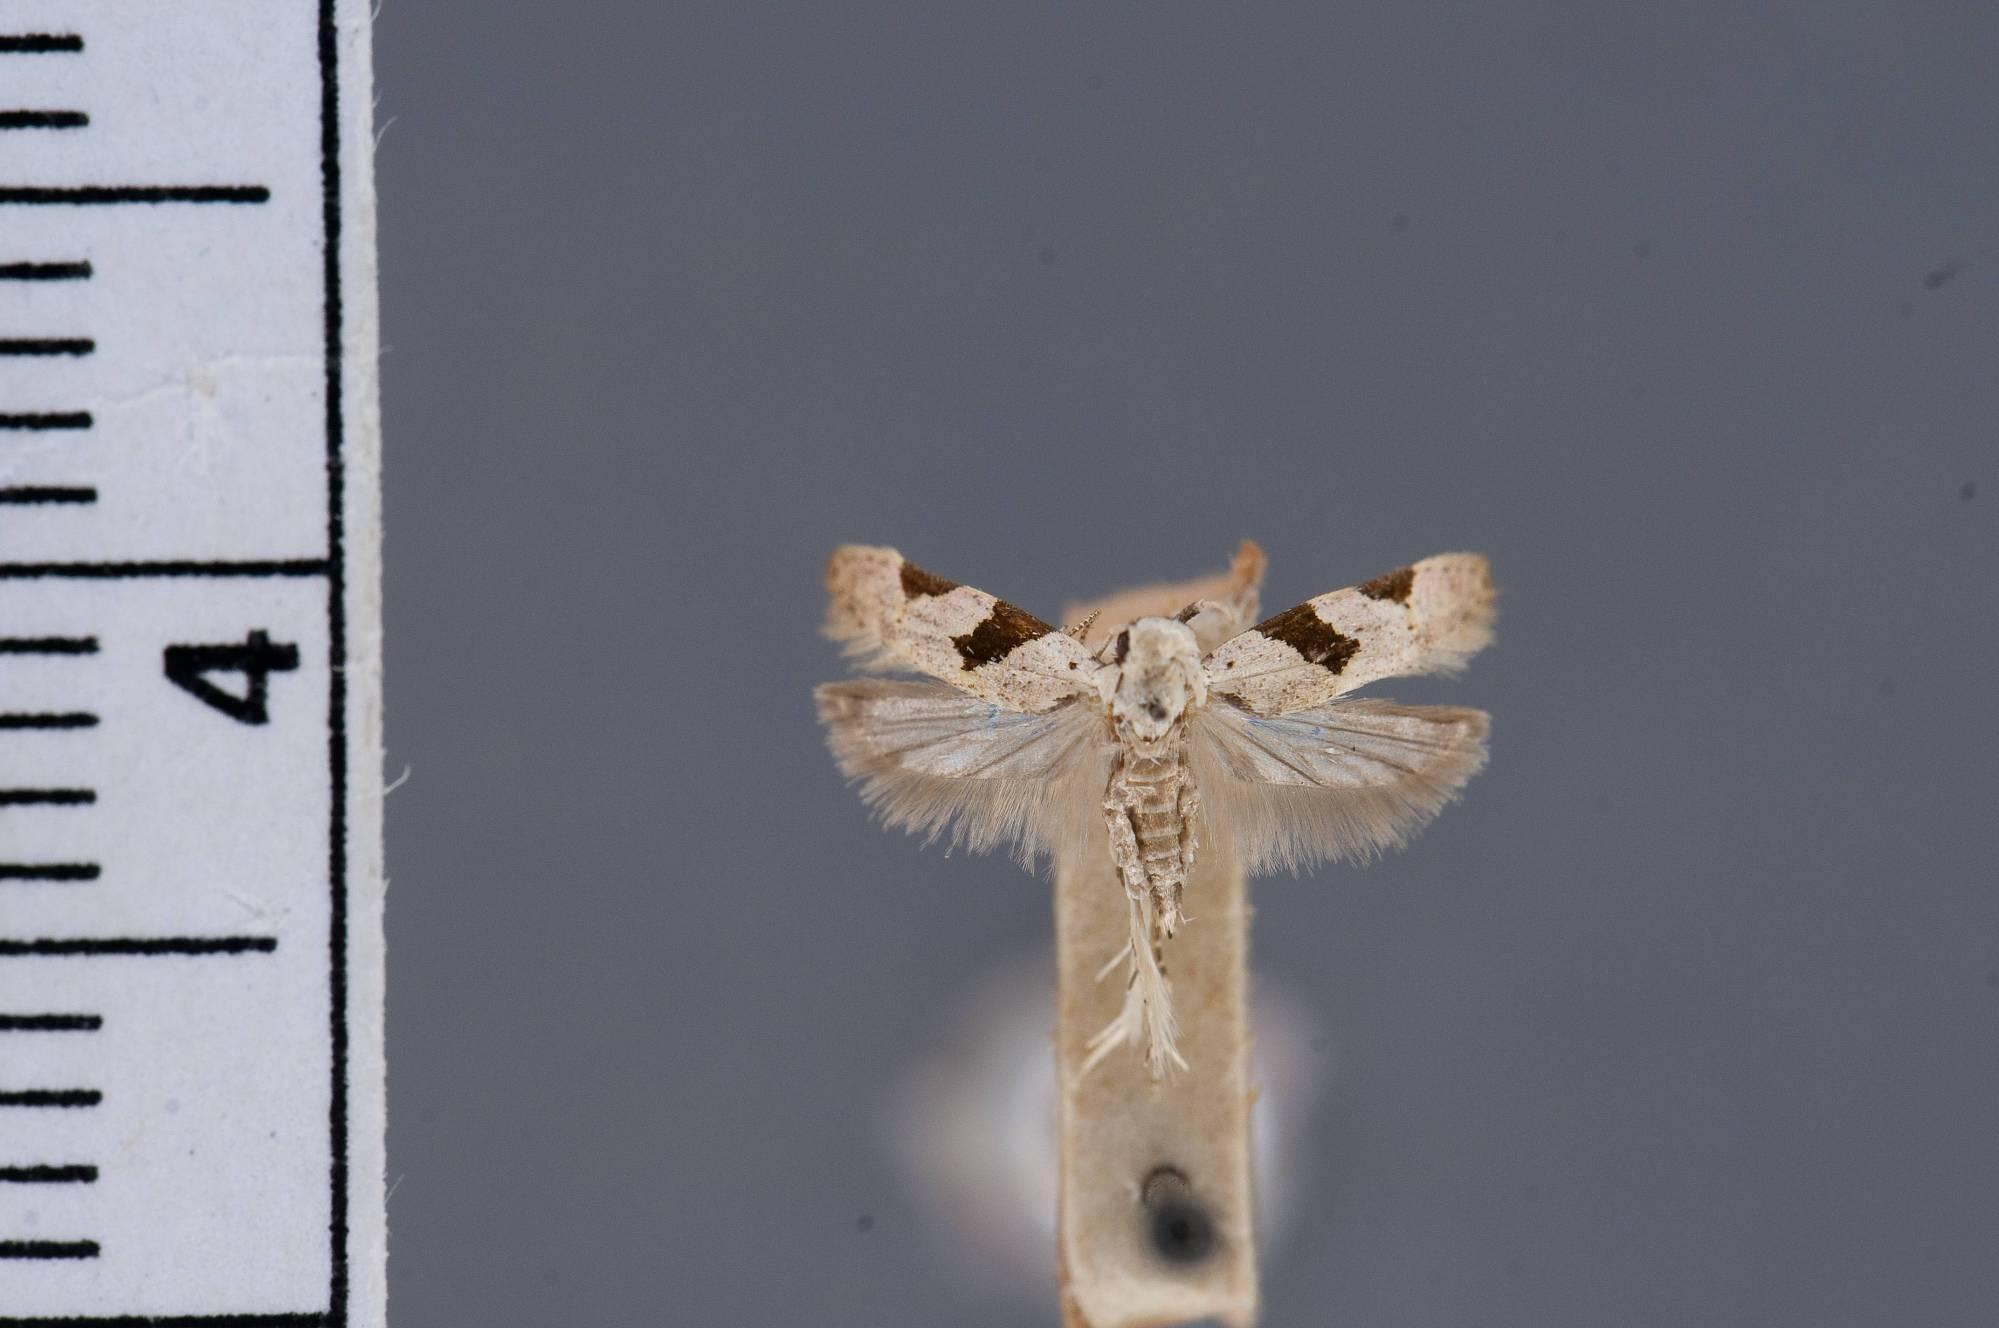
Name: Telphusa obligata
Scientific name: Telphusa obligata Busck, 1914
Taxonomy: Animalia, Arthropoda, Insecta, Lepidoptera, Glossata, Gelechiidae, Gelechiinae
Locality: La Chorrera, Panamá, Panama